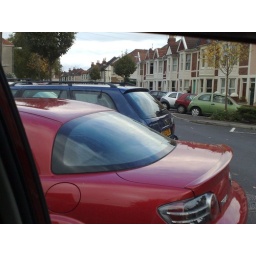
And claire's although alex was in the car he failed to leave a window smear. Thus is excluded.